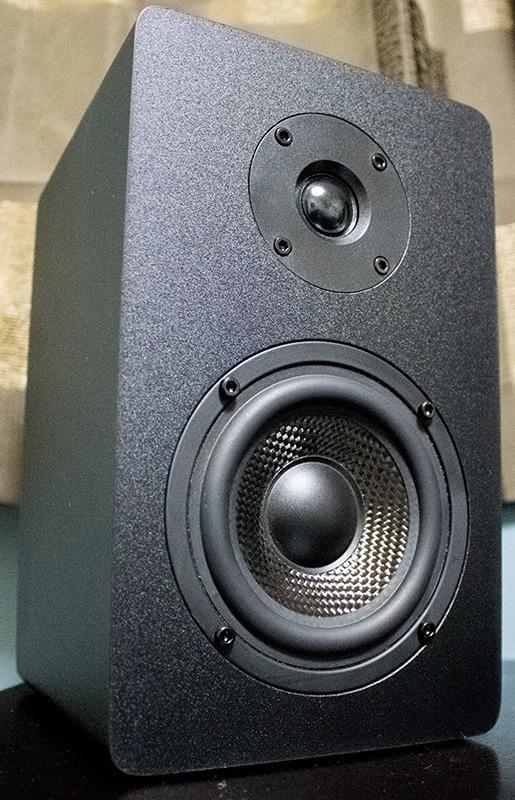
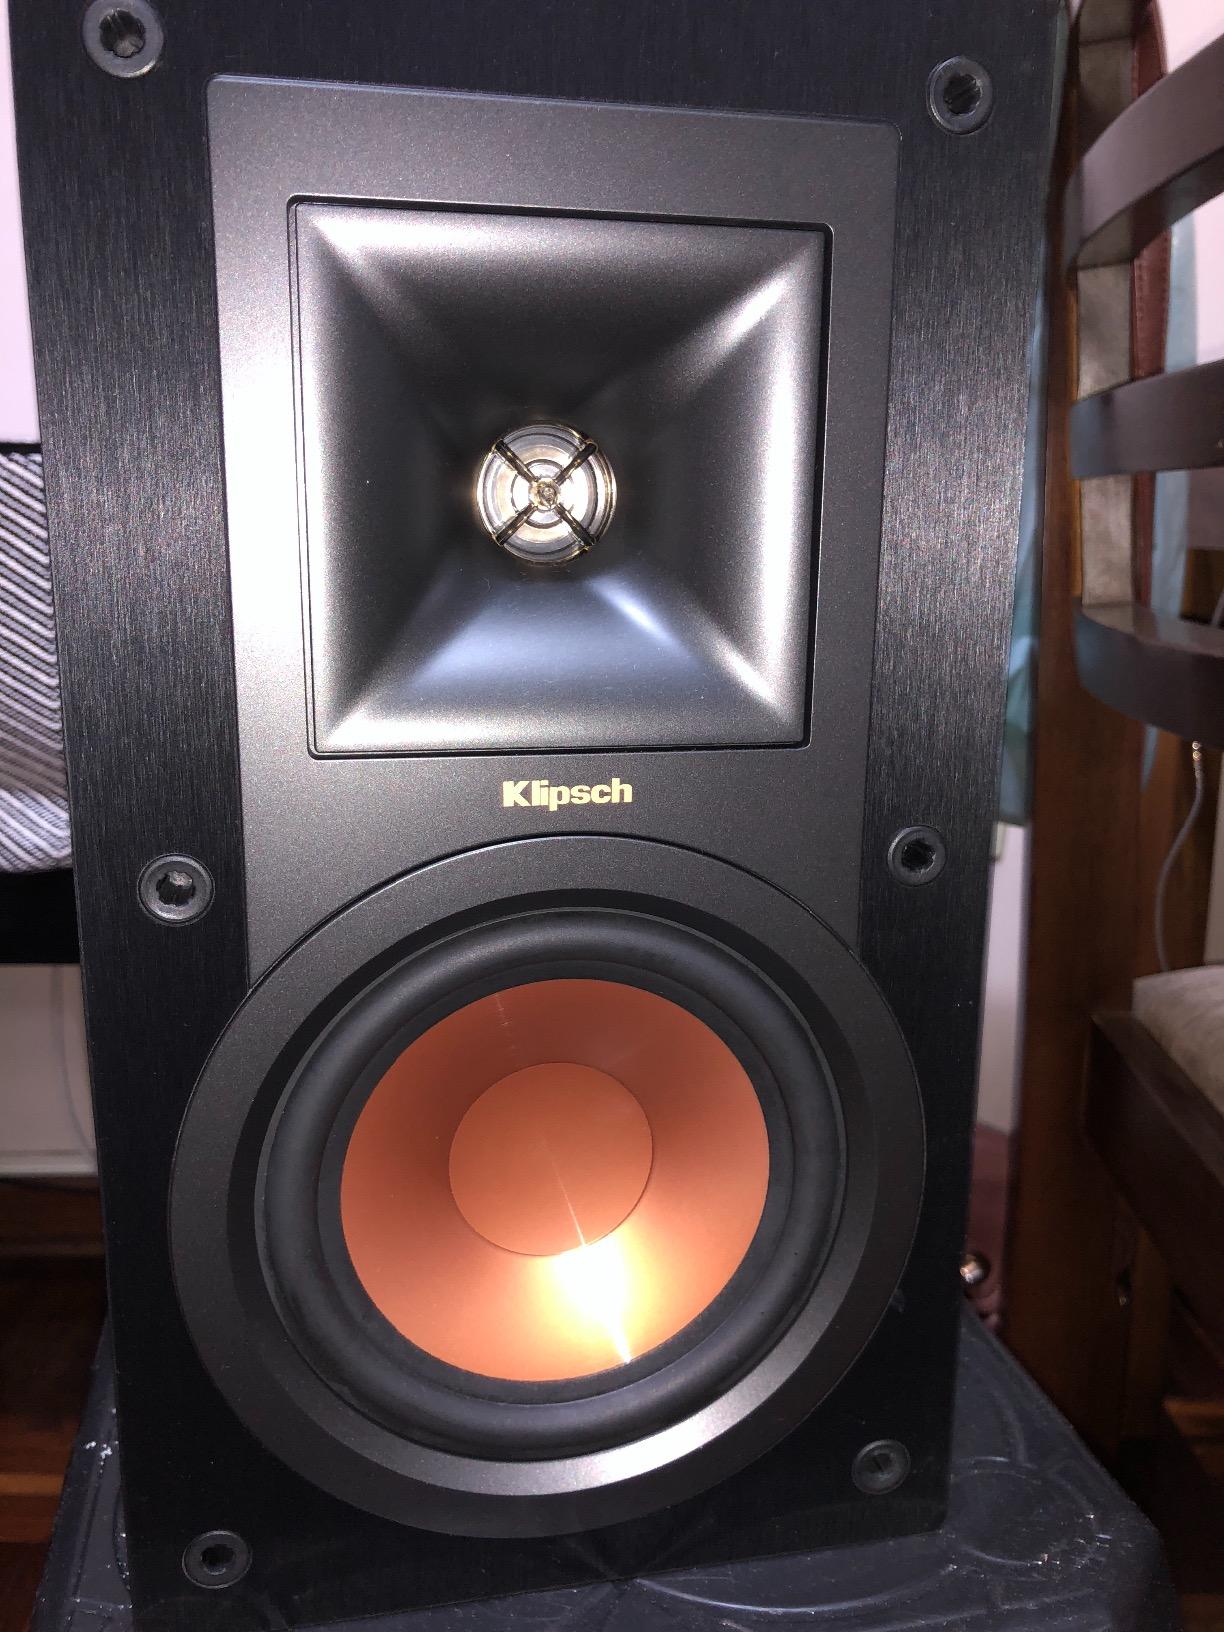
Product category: speaker
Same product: no